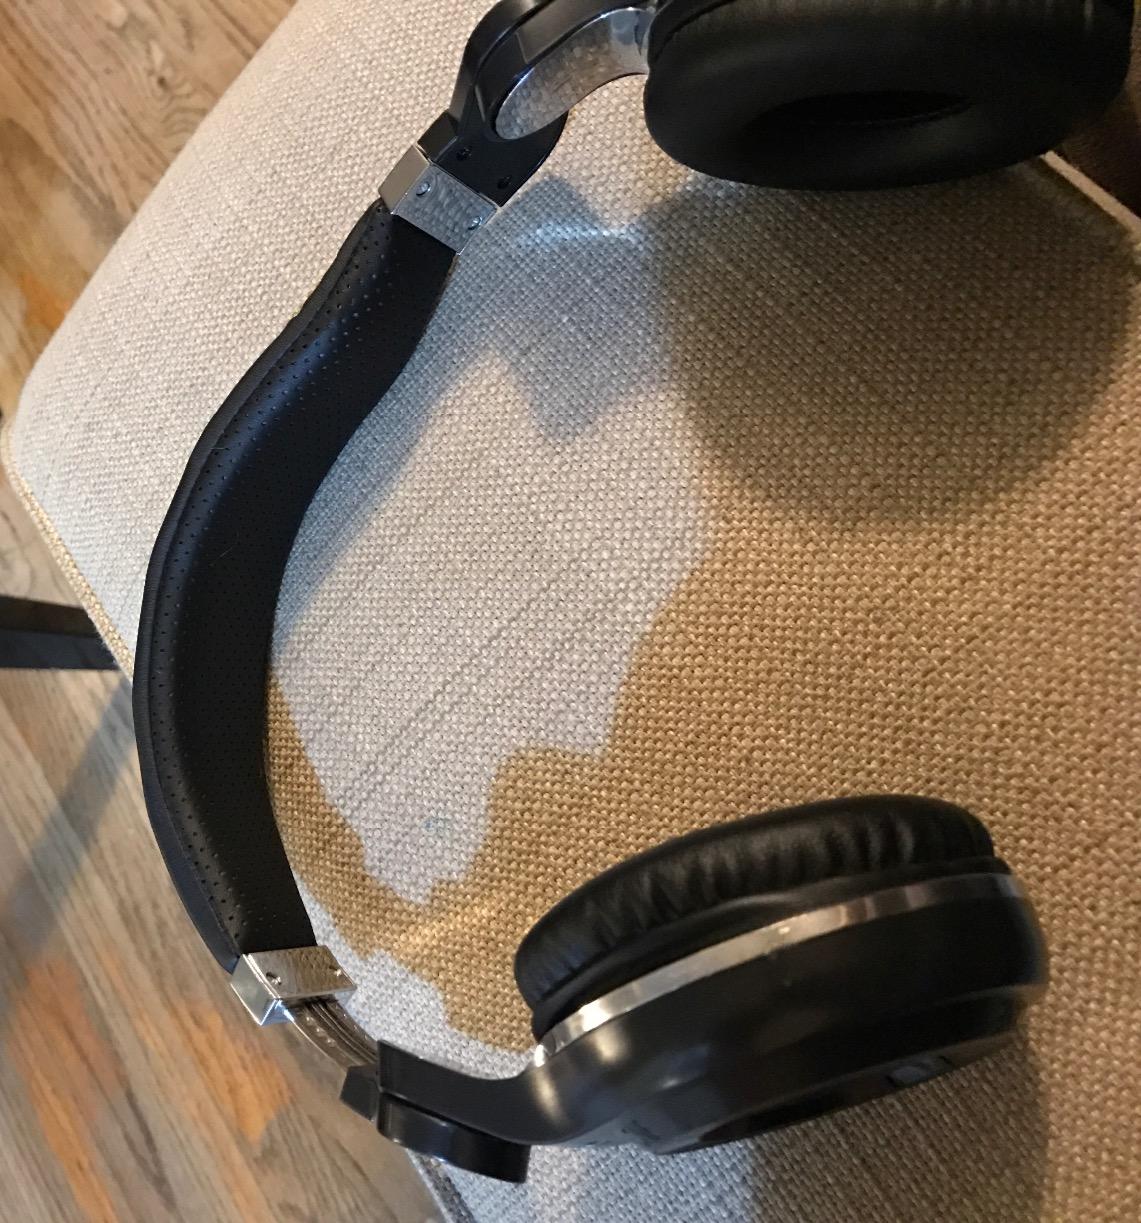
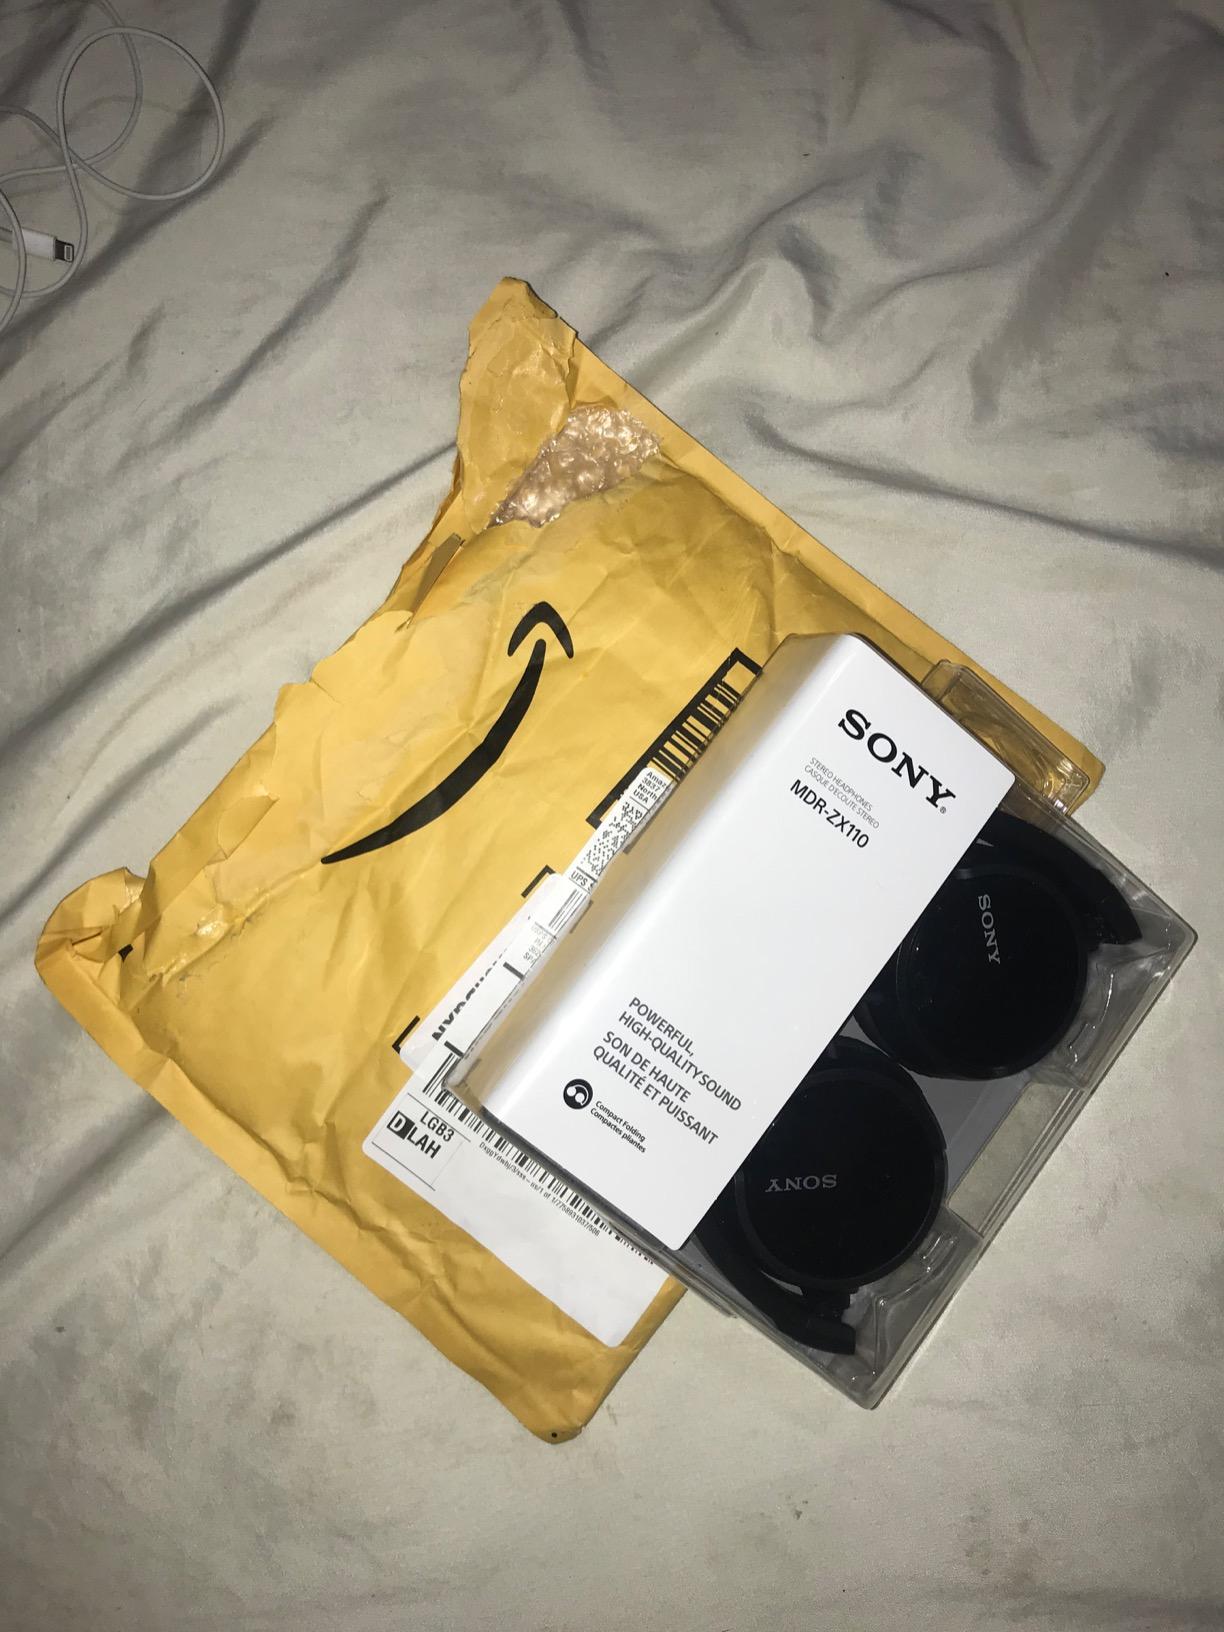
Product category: headphones
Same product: no